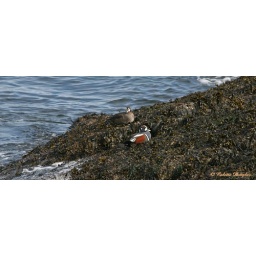
Harlequin Duck (adult male in front) and (adult female in back )